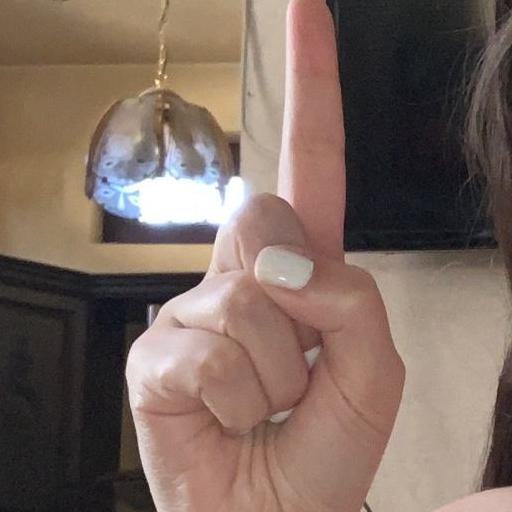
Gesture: one